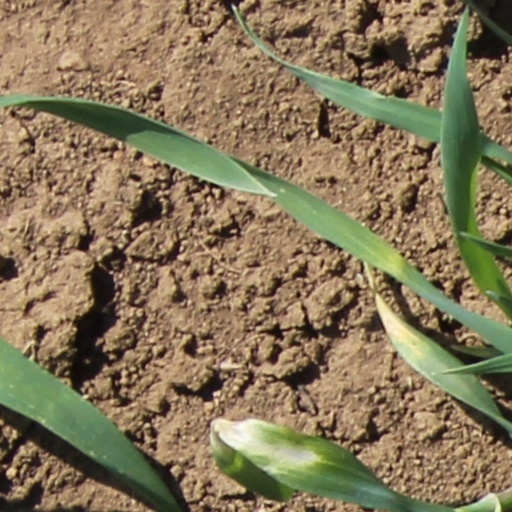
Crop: wheat